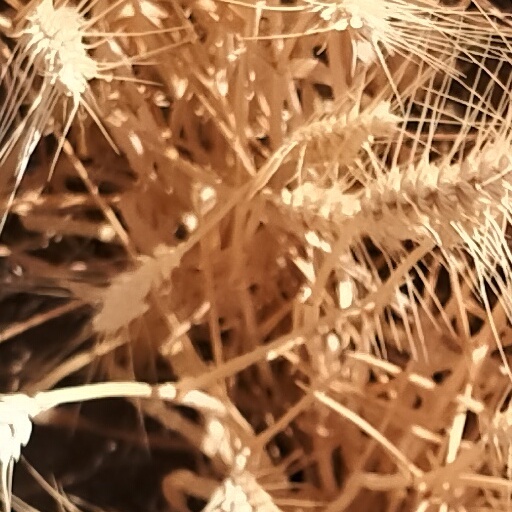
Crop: wheat